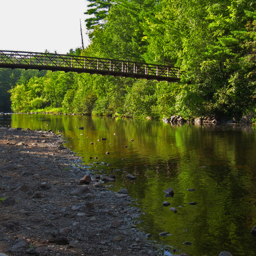
photograph of small wooden bridge into the woods over a river and a rocky shore